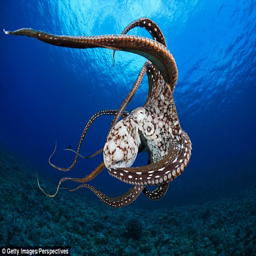
researchers believe that octopus and squid can edit their genes to learn new skills , but at the expense of being able to evolve quickly